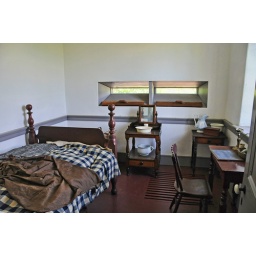
Daughter's bedroom in Jones Falls Lockmaster's house